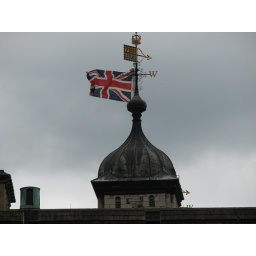
british flag flying over the tower of london.JPG